Beluga Point Site

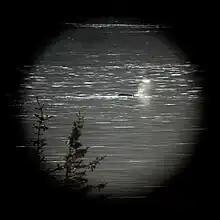
A photo taken through binoculars at Beluga Point showing a breaching beluga whale.

Beluga Point is also a wildlife viewing area under the jurisdiction of the Alaska Department of Fish and Game. Beluga whales can be sighted seasonly July through August as hundreds of the cetaceans visit Cook Inlet to feed on the Pacific salmon run.